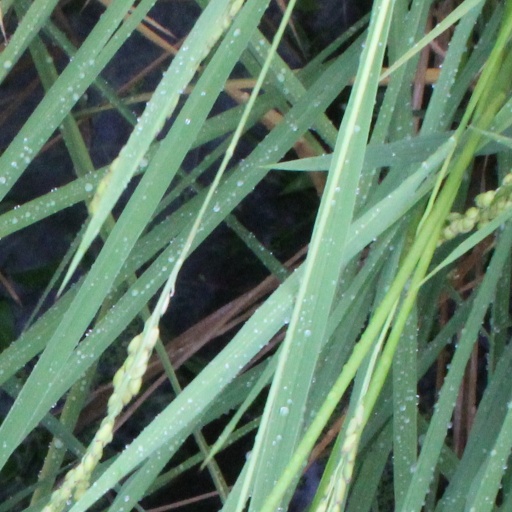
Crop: rice